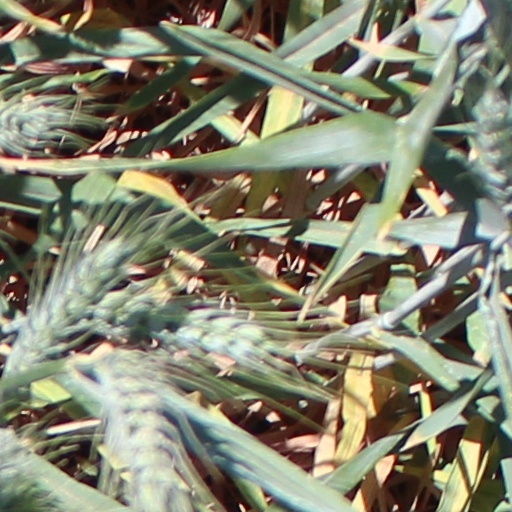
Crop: wheat